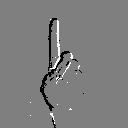
ASL letter: d